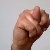
The image shows a hand gesture representing the letter 'N' in Indian Sign Language.